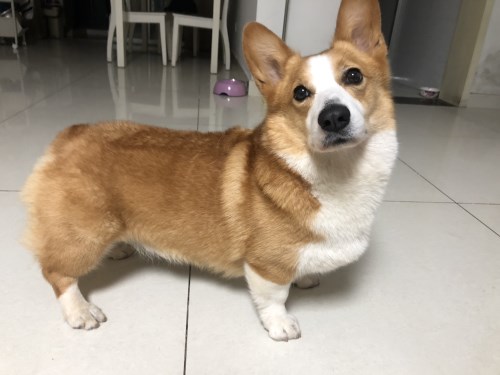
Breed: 2909-n000116-Cardigan